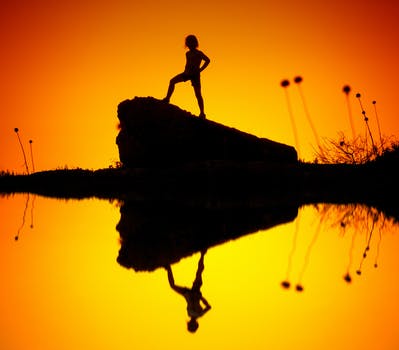
Label: No Watermark